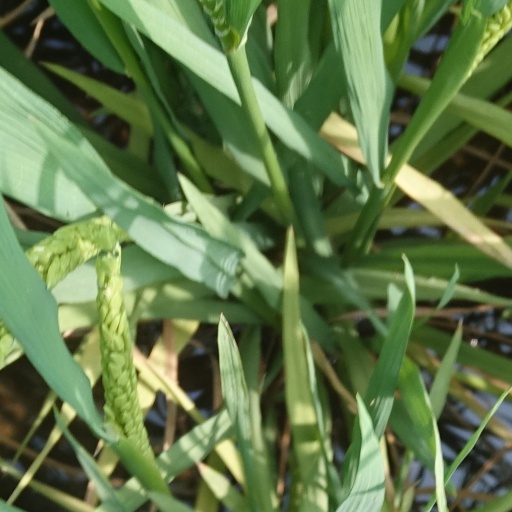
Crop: rice